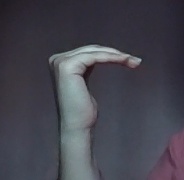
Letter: haa